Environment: real
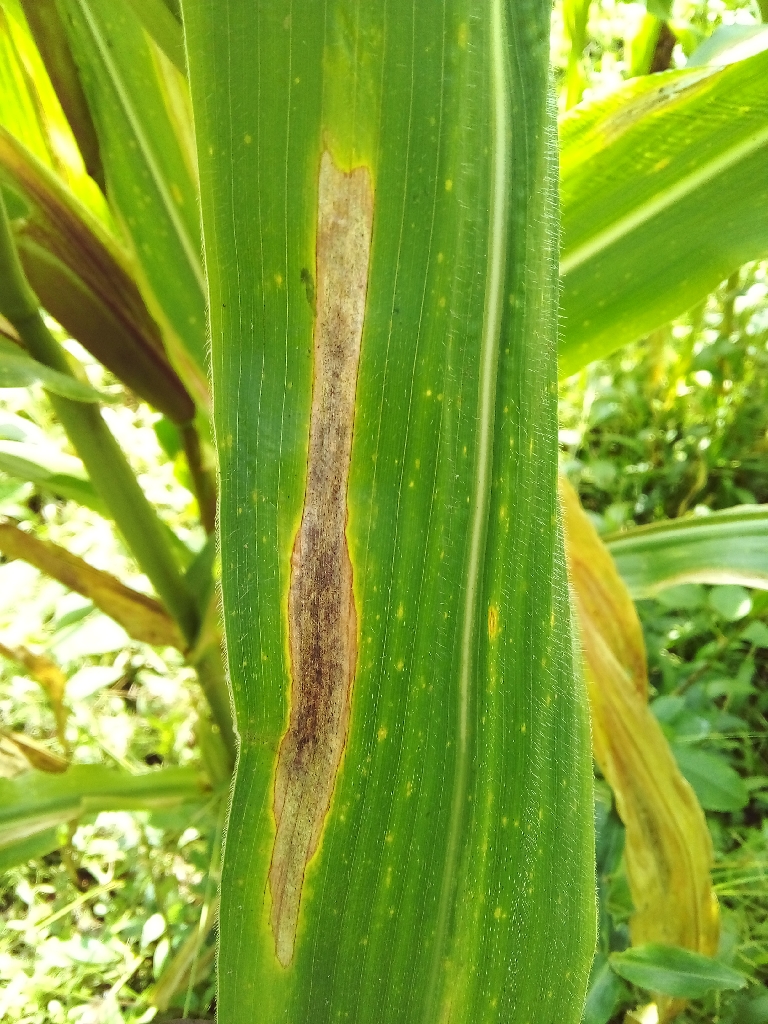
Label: northern_corn_leaf_blight